2010 Chinese Grand Prix

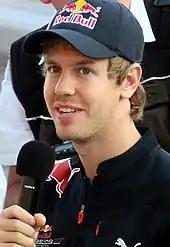
Sebastian Vettel wearing a sponsored baseball cap and holding a black microphone in his right hand

McLaren continued to run strong with Hamilton setting the fastest lap of the day in the second practice session of 1 minute, 35.217 seconds on the soft compound tyres and his teammate Button was third. The Mercedes of Rosberg and Schumacher duplicated their first practice session results in second and fourth. Vettel, Webber, Sutil, Alguersuari, Kubica and Alonso followed in the top ten. During the session, where several drivers pirouetted and ran off the circuit, Buemi was unable to set a lap time because his car was rebuilt by Toro Rosso and Heikki Kovalainen stopped his Lotus at the side of the track towards the conclusion of practice with fading oil pressure.